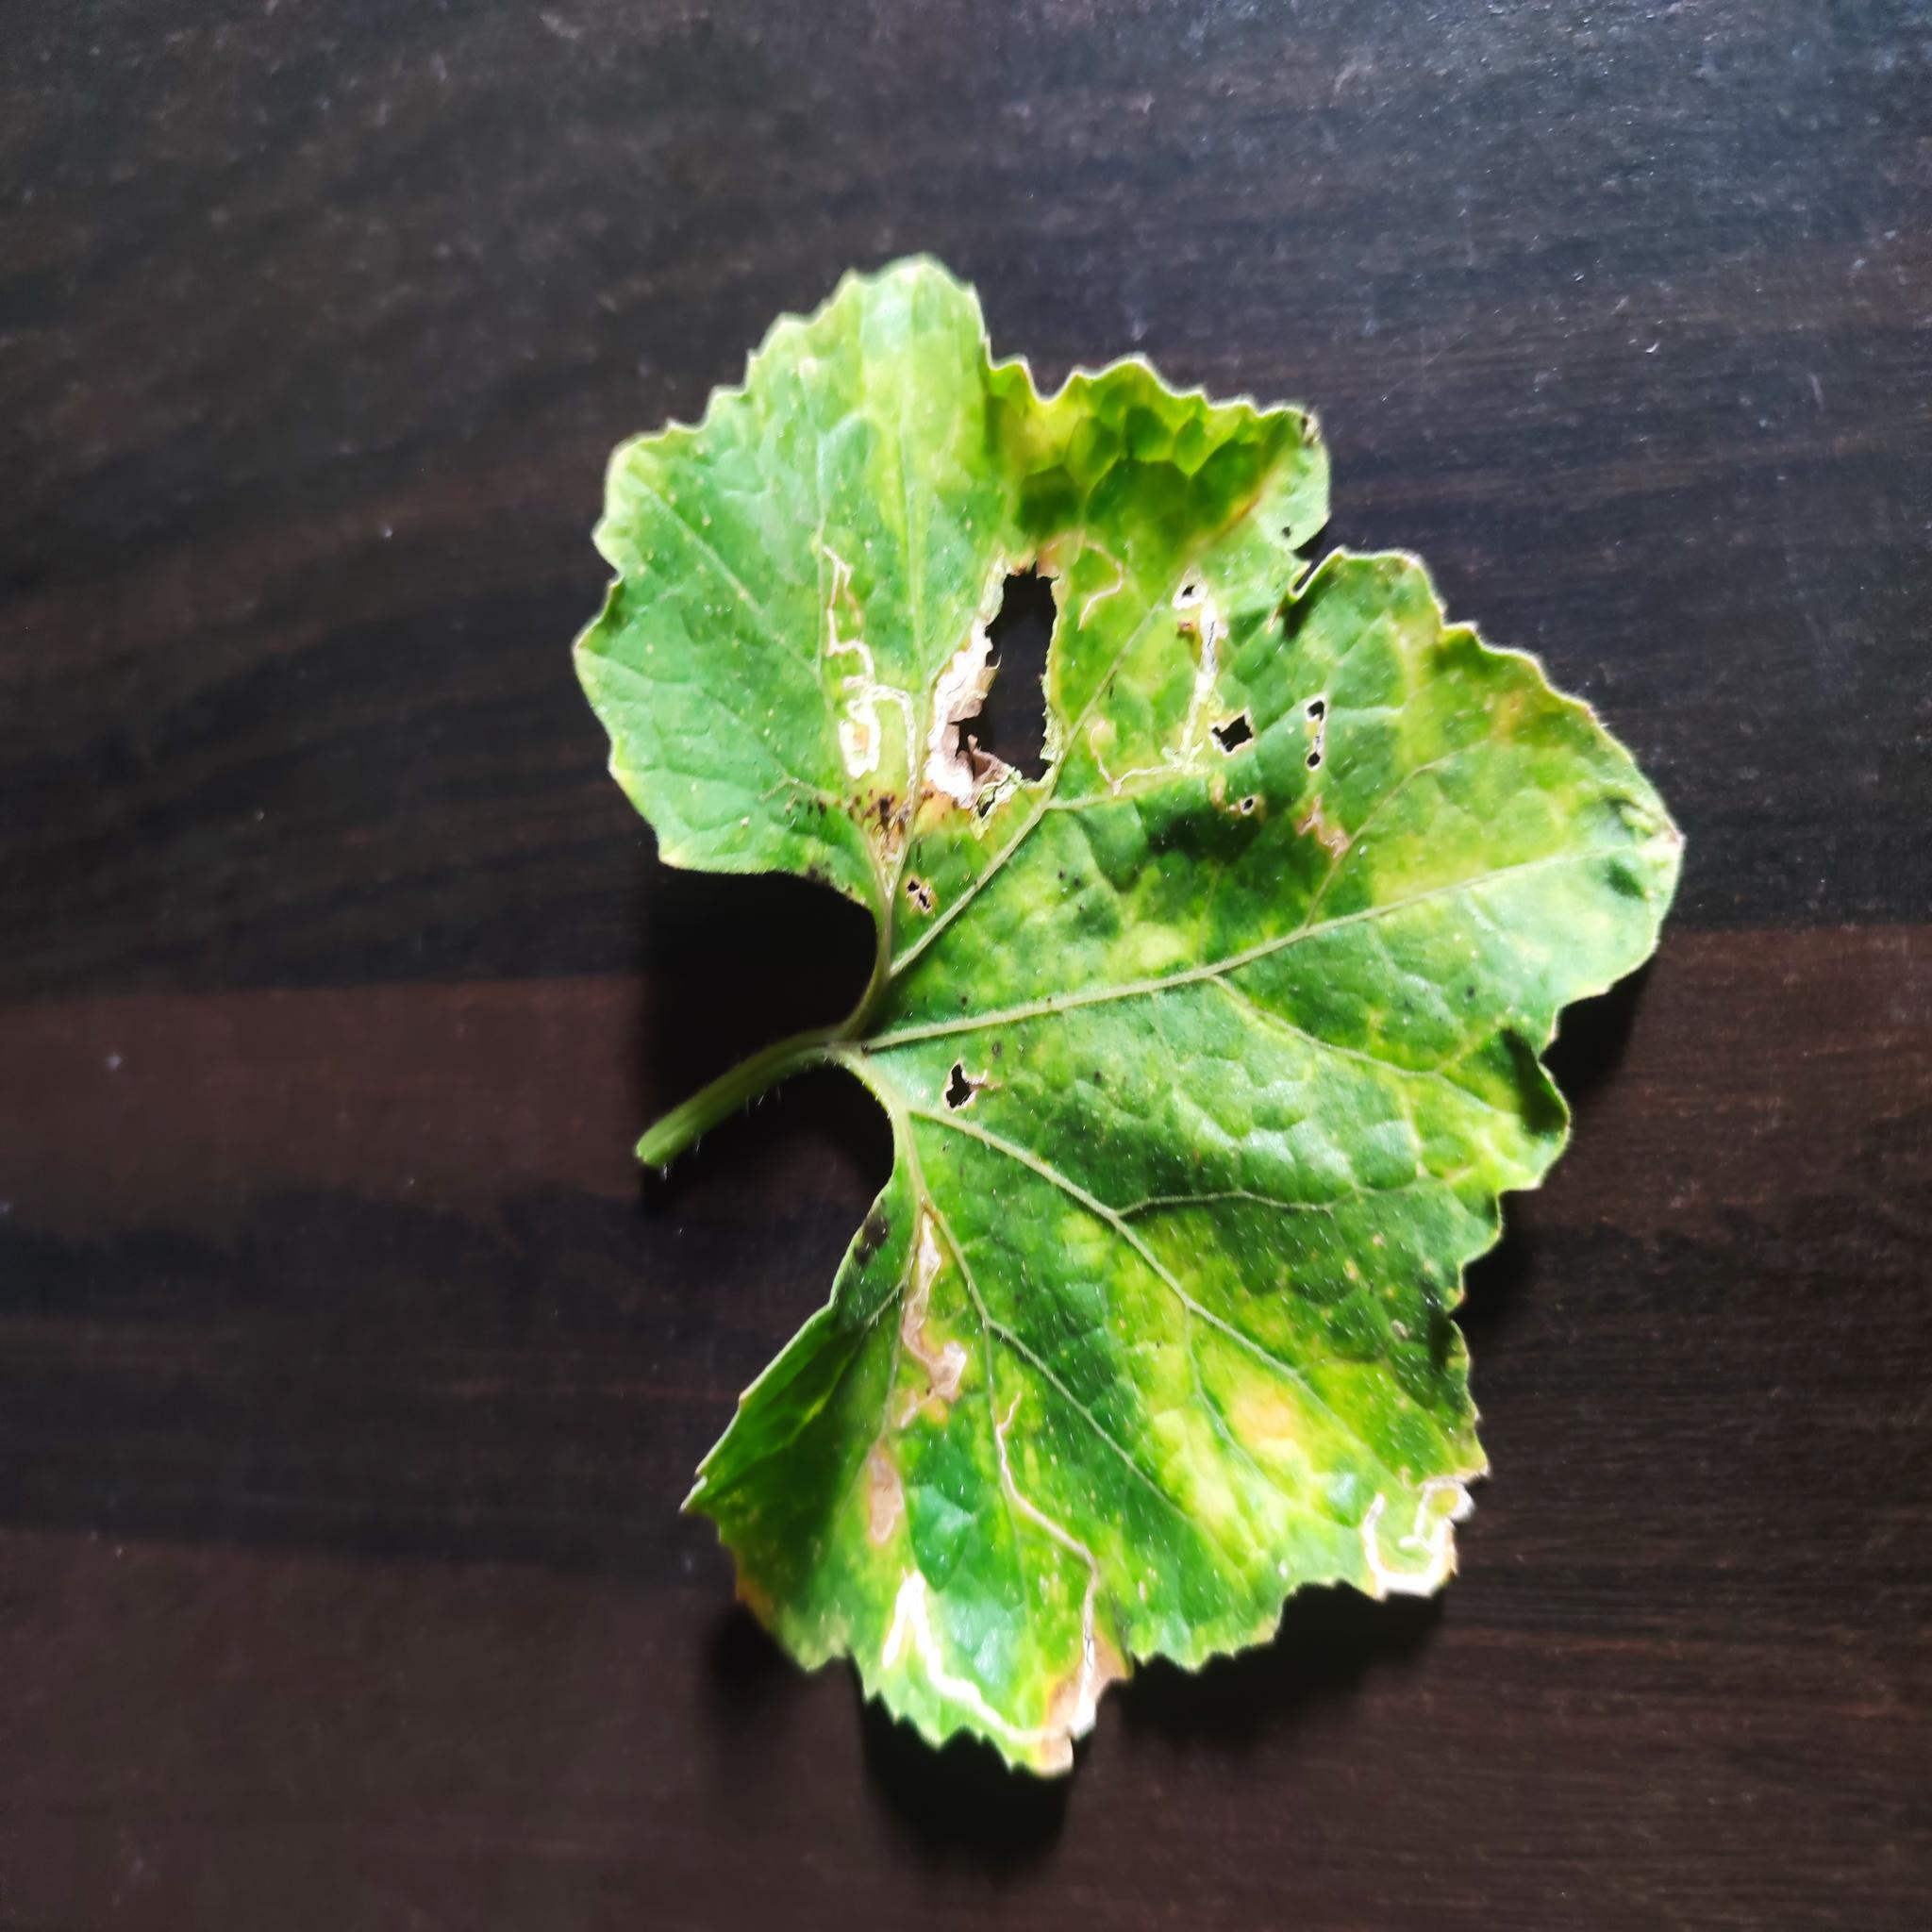
Label: Leaf miner